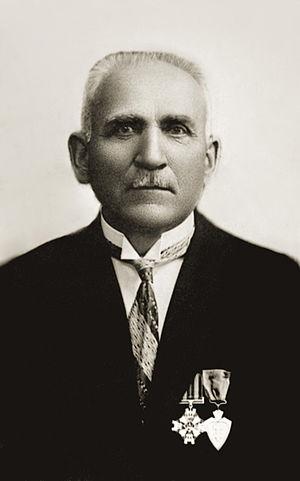
Saliamonas Banaitis est un imprimeur et banquier lituanien né le 15 juillet 1866 à Vaitiekupiai et mort le 4 mai 1933 à Kaunas. En 1918, il est l'un des vingt signataires de la déclaration d'indépendance de la Lituanie.